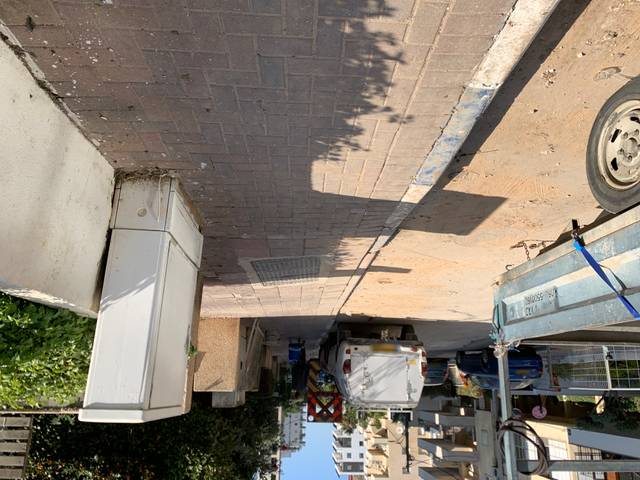
Region: Israel
Coordinates: 32.089, 34.808